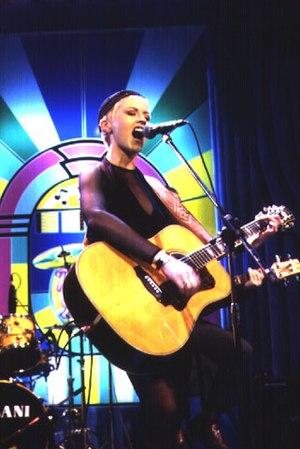
Dolores Mary Eileen O'Riordan, née le 6 septembre 1971 à Ballybricken et morte le 15 janvier 2018 à Londres, est une auteure-compositrice-interprète et musicienne de rock irlandais. Elle est chanteuse et leader du groupe irlandais The Cranberries de 1990 jusqu'à une interruption momentanée en 2003 qui durera six ans. Ils se réunissent en 2009, et se dissolvent définitivement en avril 2019 à la suite de son décès en 2018.